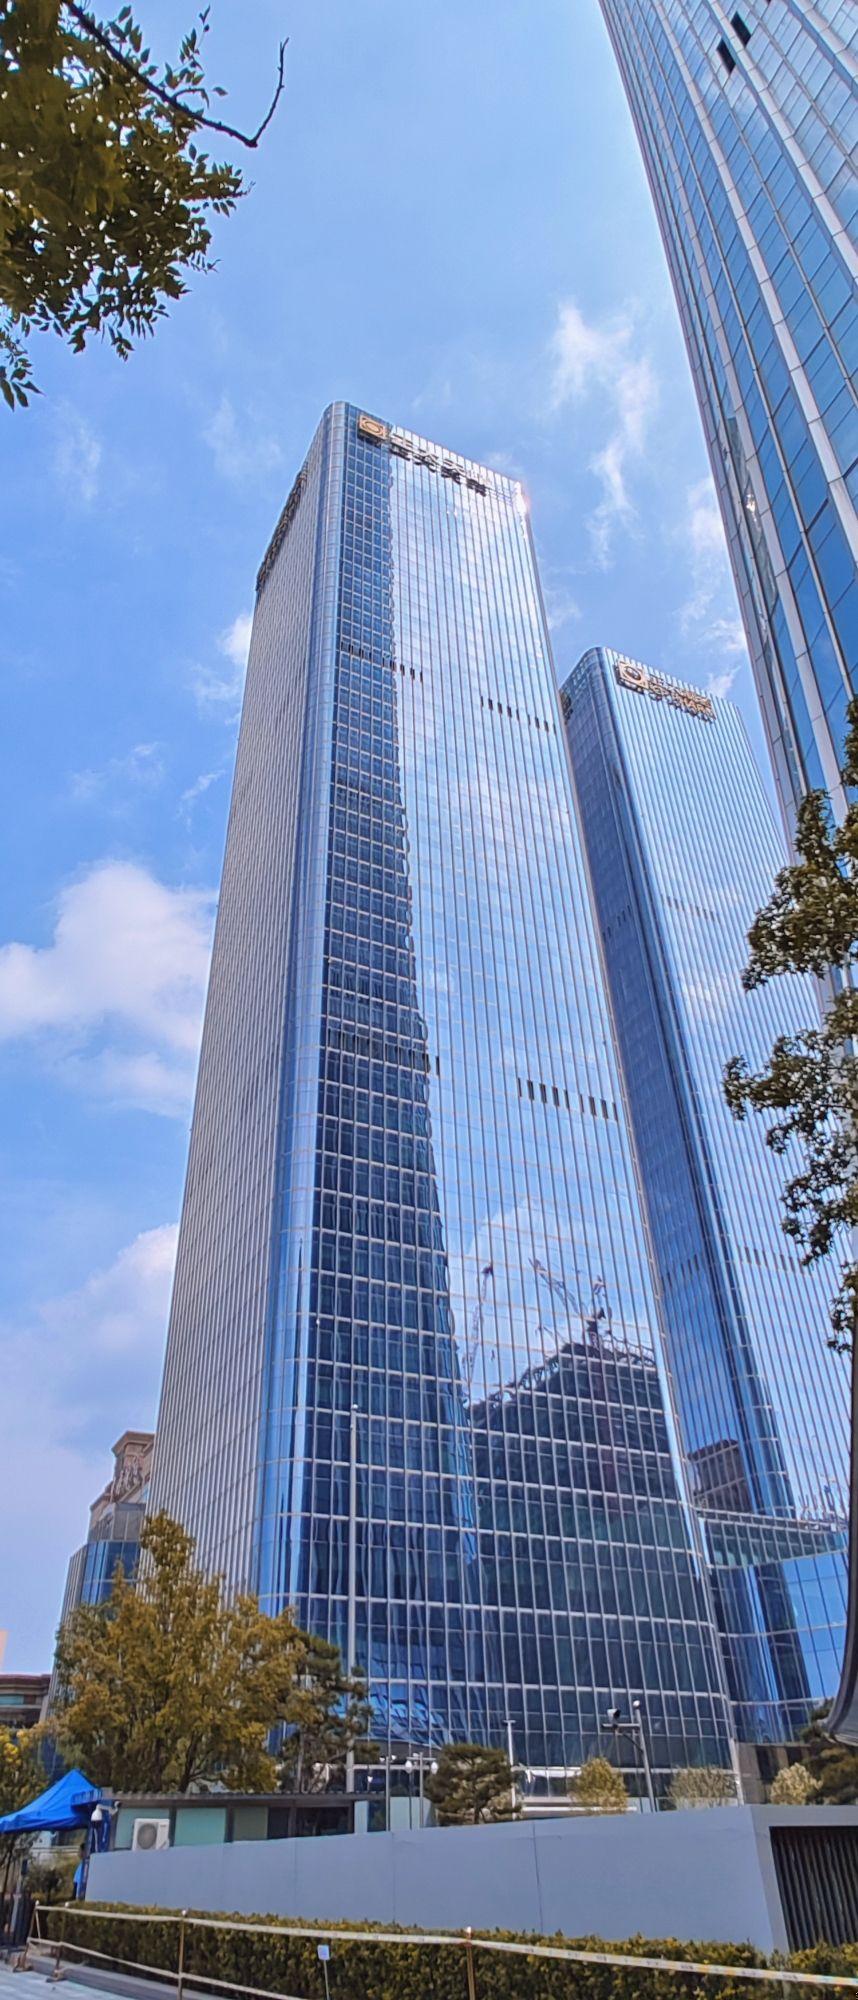
地标名称：正大中心
所在城市：北京市·朝阳区